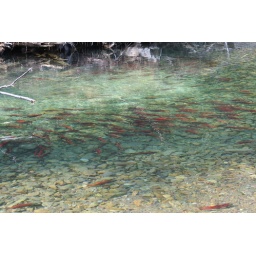
Salmon running in Montana. The big shadow is a bull trout.